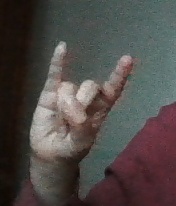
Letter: la